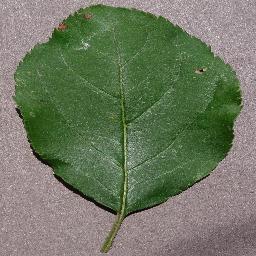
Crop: apple
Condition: black_rot